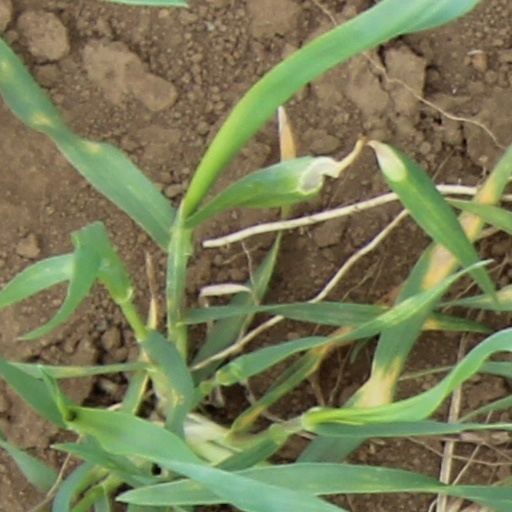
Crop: wheat